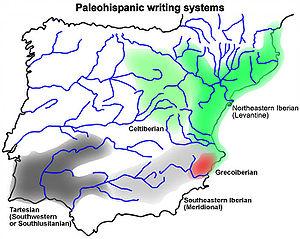
L'alphabet gréco-ibère est une adaptation directe d'une variante Ionique de l'alphabet grec à la spécificité de la langue Ibére. Cette écriture est donc un alphabet et n'a pas le caractère distinctif du reste de écritures paléo-hispaniques qui présentent des signes ayant des valeurs syllabiques, pour les consonnes occlusives et des signes avec des valeurs de phonèmes uniques pour le reste de consonnes et de voyelles.
L'écriture du sud-ouest, aussi connue comme Tartessien ou Sud Lusitanien, est une écriture paléo-hispanique utilisée pour écrire une langue inconnue, généralement identifiée comme celle des Tartessiens. Les inscriptions du Sud-ouest ont été trouvées principalement dans le quart sud-ouest de la Péninsule Ibérique, dans le sud du Portugal, mais aussi en Espagne, dans le sud de l'Estrémadure et de l'ouest de l'Andalousie.